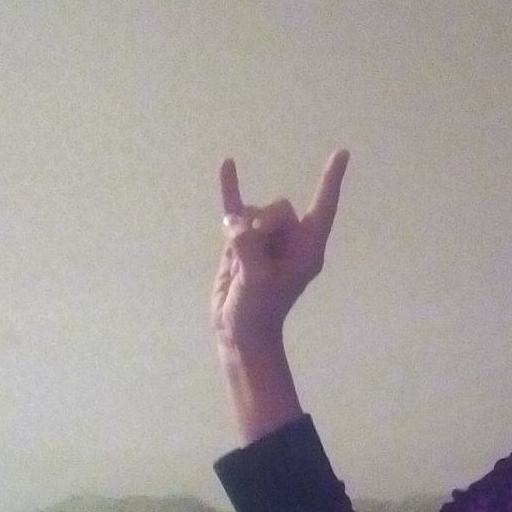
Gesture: rock